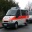
Label: ambulance